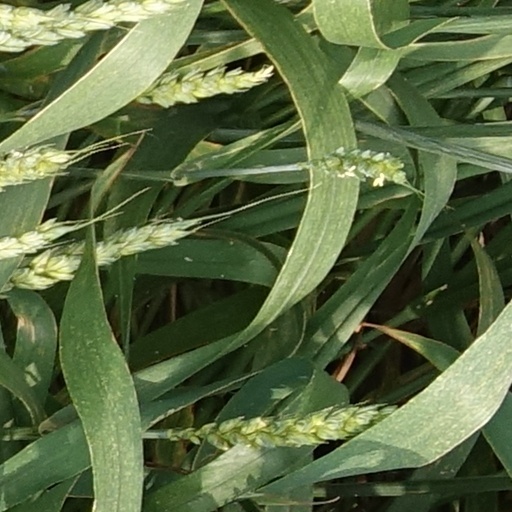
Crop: wheat